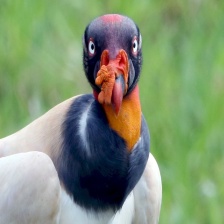
Species: KING VULTURE
Scientific name: SARCORAMPHUS PAPA
ImageNet parent category: vulture